Trakhtemyriv

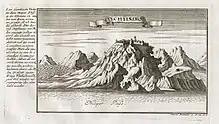
Depiction of Trakhtemyriv in the 16th century

Trakhtemyriv is a very small village in Cherkasy Raion, Cherkasy Oblast. It belongs to Bobrytsia rural hromada, one of the hromadas of Ukraine. In the past it was a city and quartered the Registered Cossacks of the Polish–Lithuanian Commonwealth since 1578. Part of the former city is submerged by the Kaniv Reservoir. The city also included a legendary settlement of Zarub that is mentioned in the Hypatian Chronicles of 1096 and 1168.